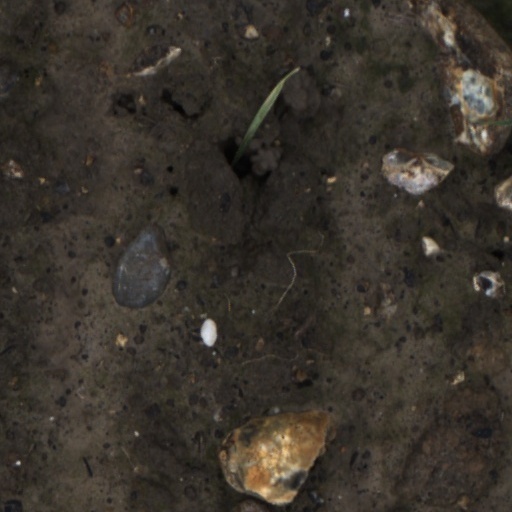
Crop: wheat